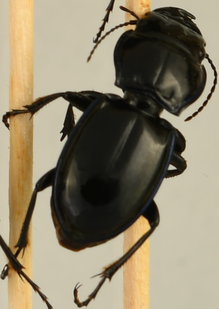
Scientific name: Pasimachus elongatus
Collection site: Central Plains Experimental Range NEON (CPER) (CPER), plot CPER_002